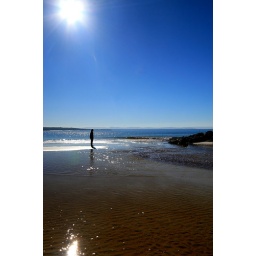
I caught my son in a contemplative moment on the beach at Greenpatch, Jervis Bay Australia